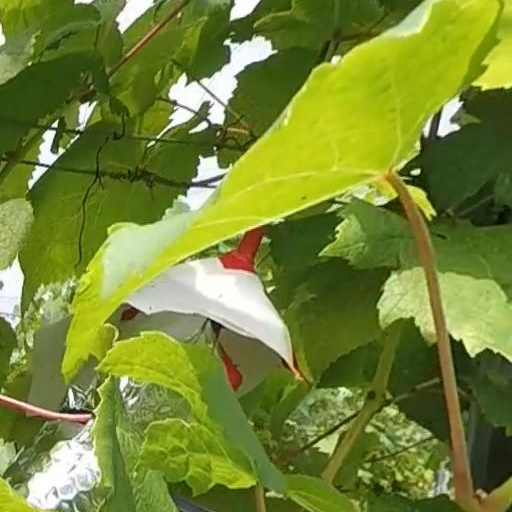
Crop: grape